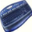
Label: keyboard